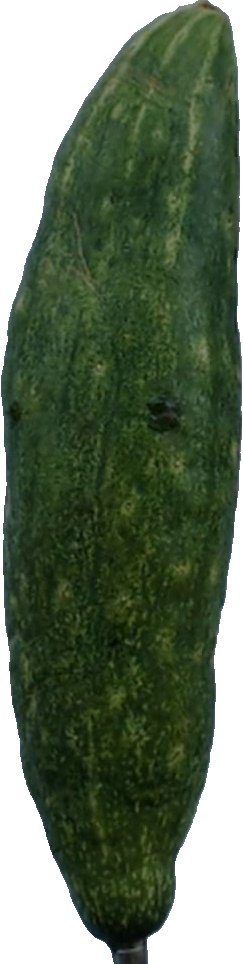
Label: cucumber_3